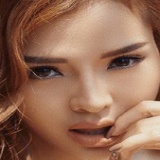
ca sĩ Phương Trinh Jolie